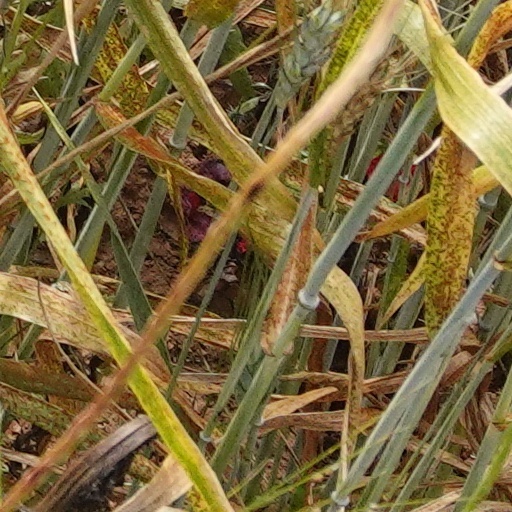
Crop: wheat